Jamaran Hussainiya

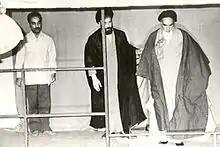
Ruhollah Khomeini along with Ahmad Khomeini and Mohammad-Ali Rajai in Jamaran Hussainiya, August 1981

On 23 January 1980, Ruhollah Khomeini went to Tehran from Qom to cure a heart ailment. He was hospitalized for thirty nine days, then he resided in the north Tehran suburb of Darband. It was not a suitable house for him. On 22 April, he took up residence in Jamaran on the suggestion of Seyyed Mahdi Imam Jamarani who was known as Imam Jamarani for leading prayers at the Jamarani mosque and spent the rest of his life there. The house was the birthplace of Imam Jamarani's mother, located near the mosque of Jamaran in Shaheed Husseinkiya street off Yasser Road. Khomeini delivered speeches and met foreign delegations at Jamaran Hussainiya.